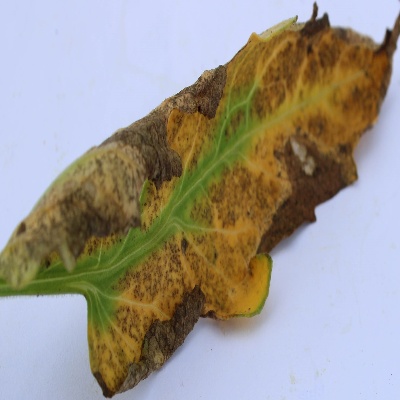
Crop: Tomato
Condition: leaf blight